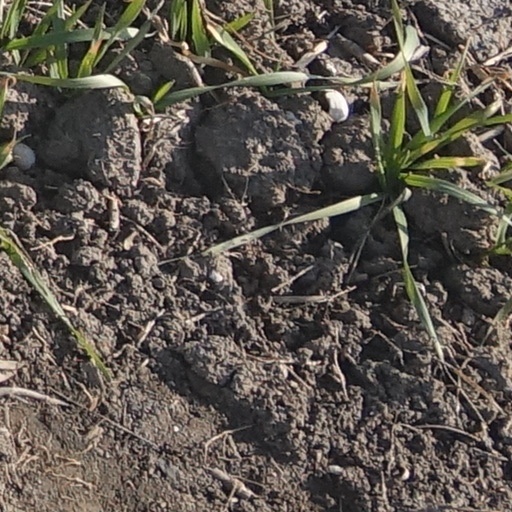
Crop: wheat